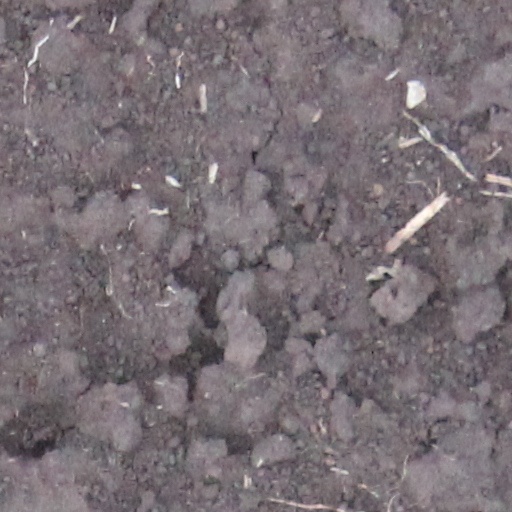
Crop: wheat